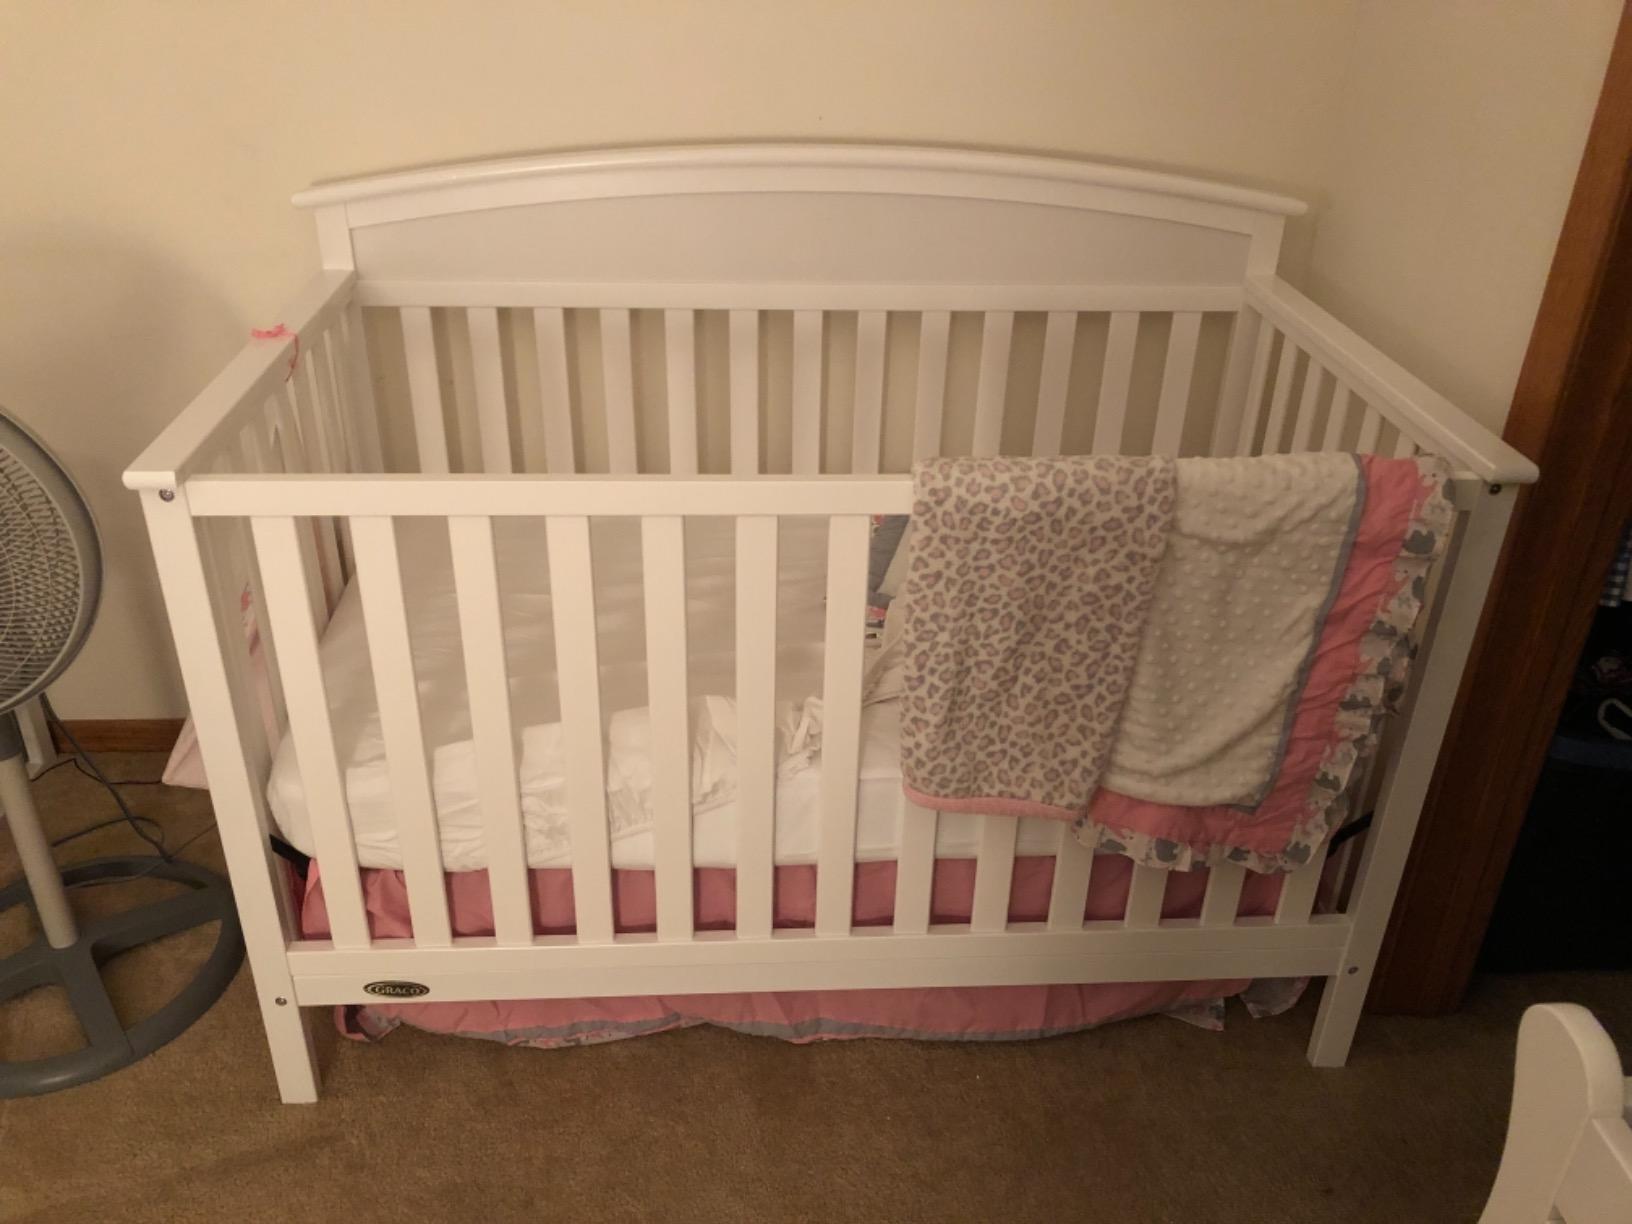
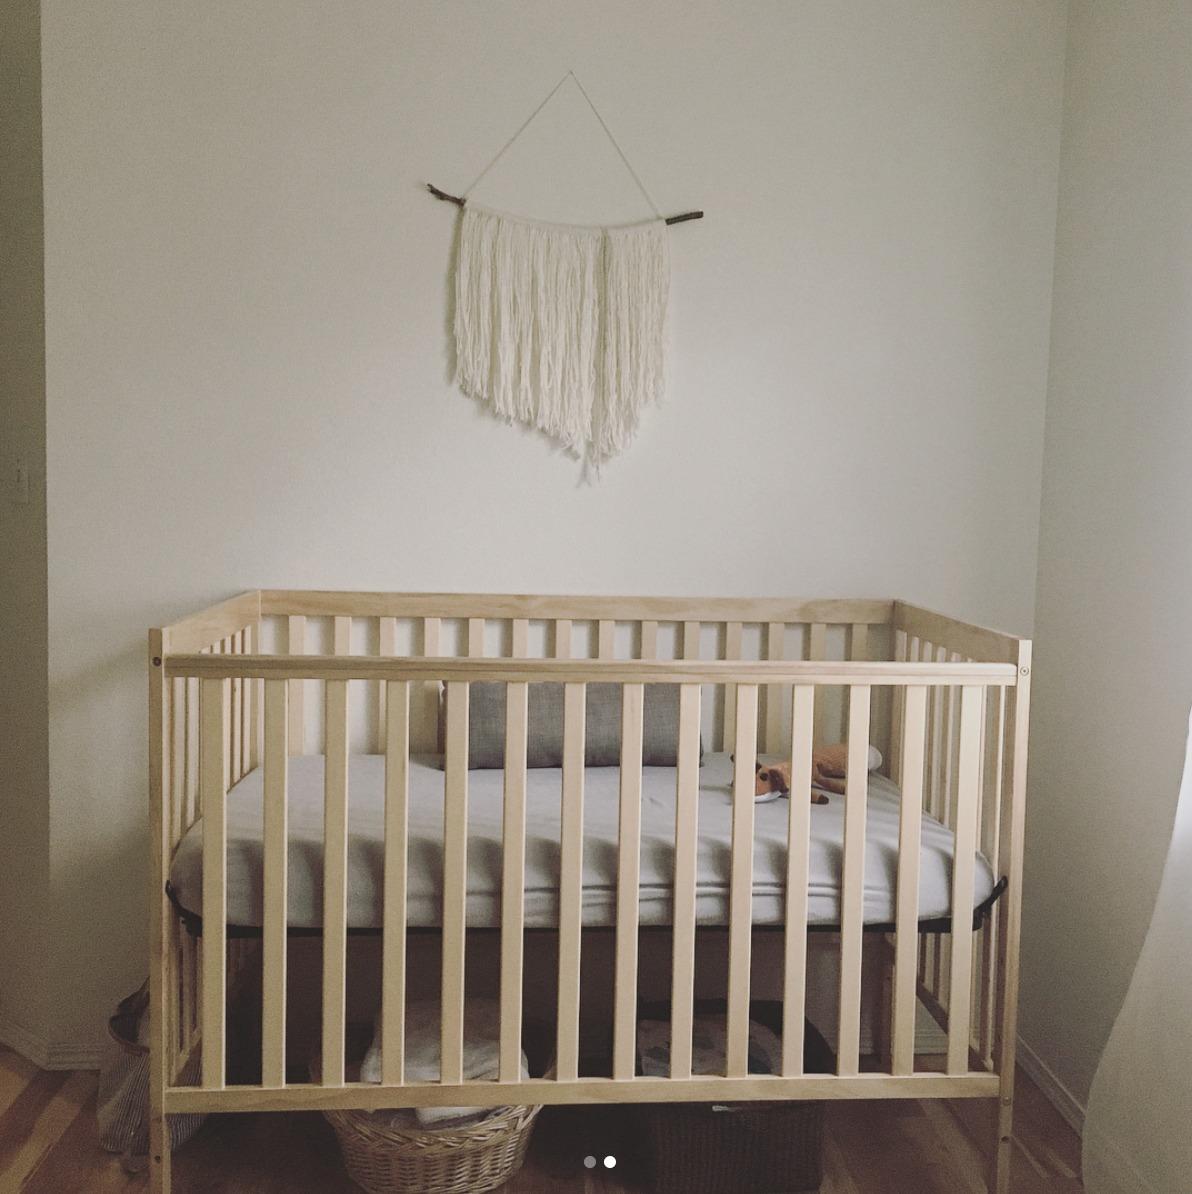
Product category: products_crib
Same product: no